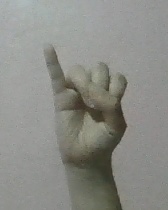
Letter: meem